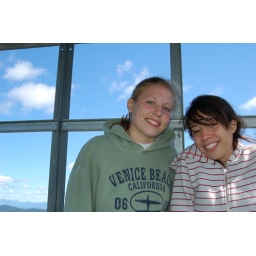
girls in tower